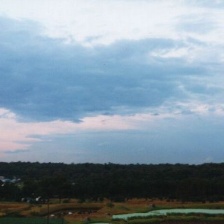
Cloud type: Stratocumulus